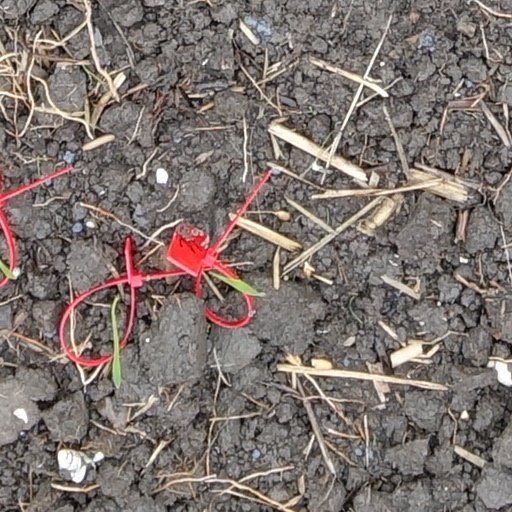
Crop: wheat